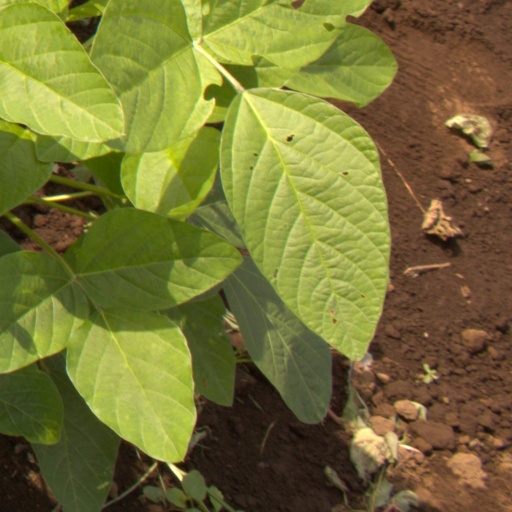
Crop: soybean